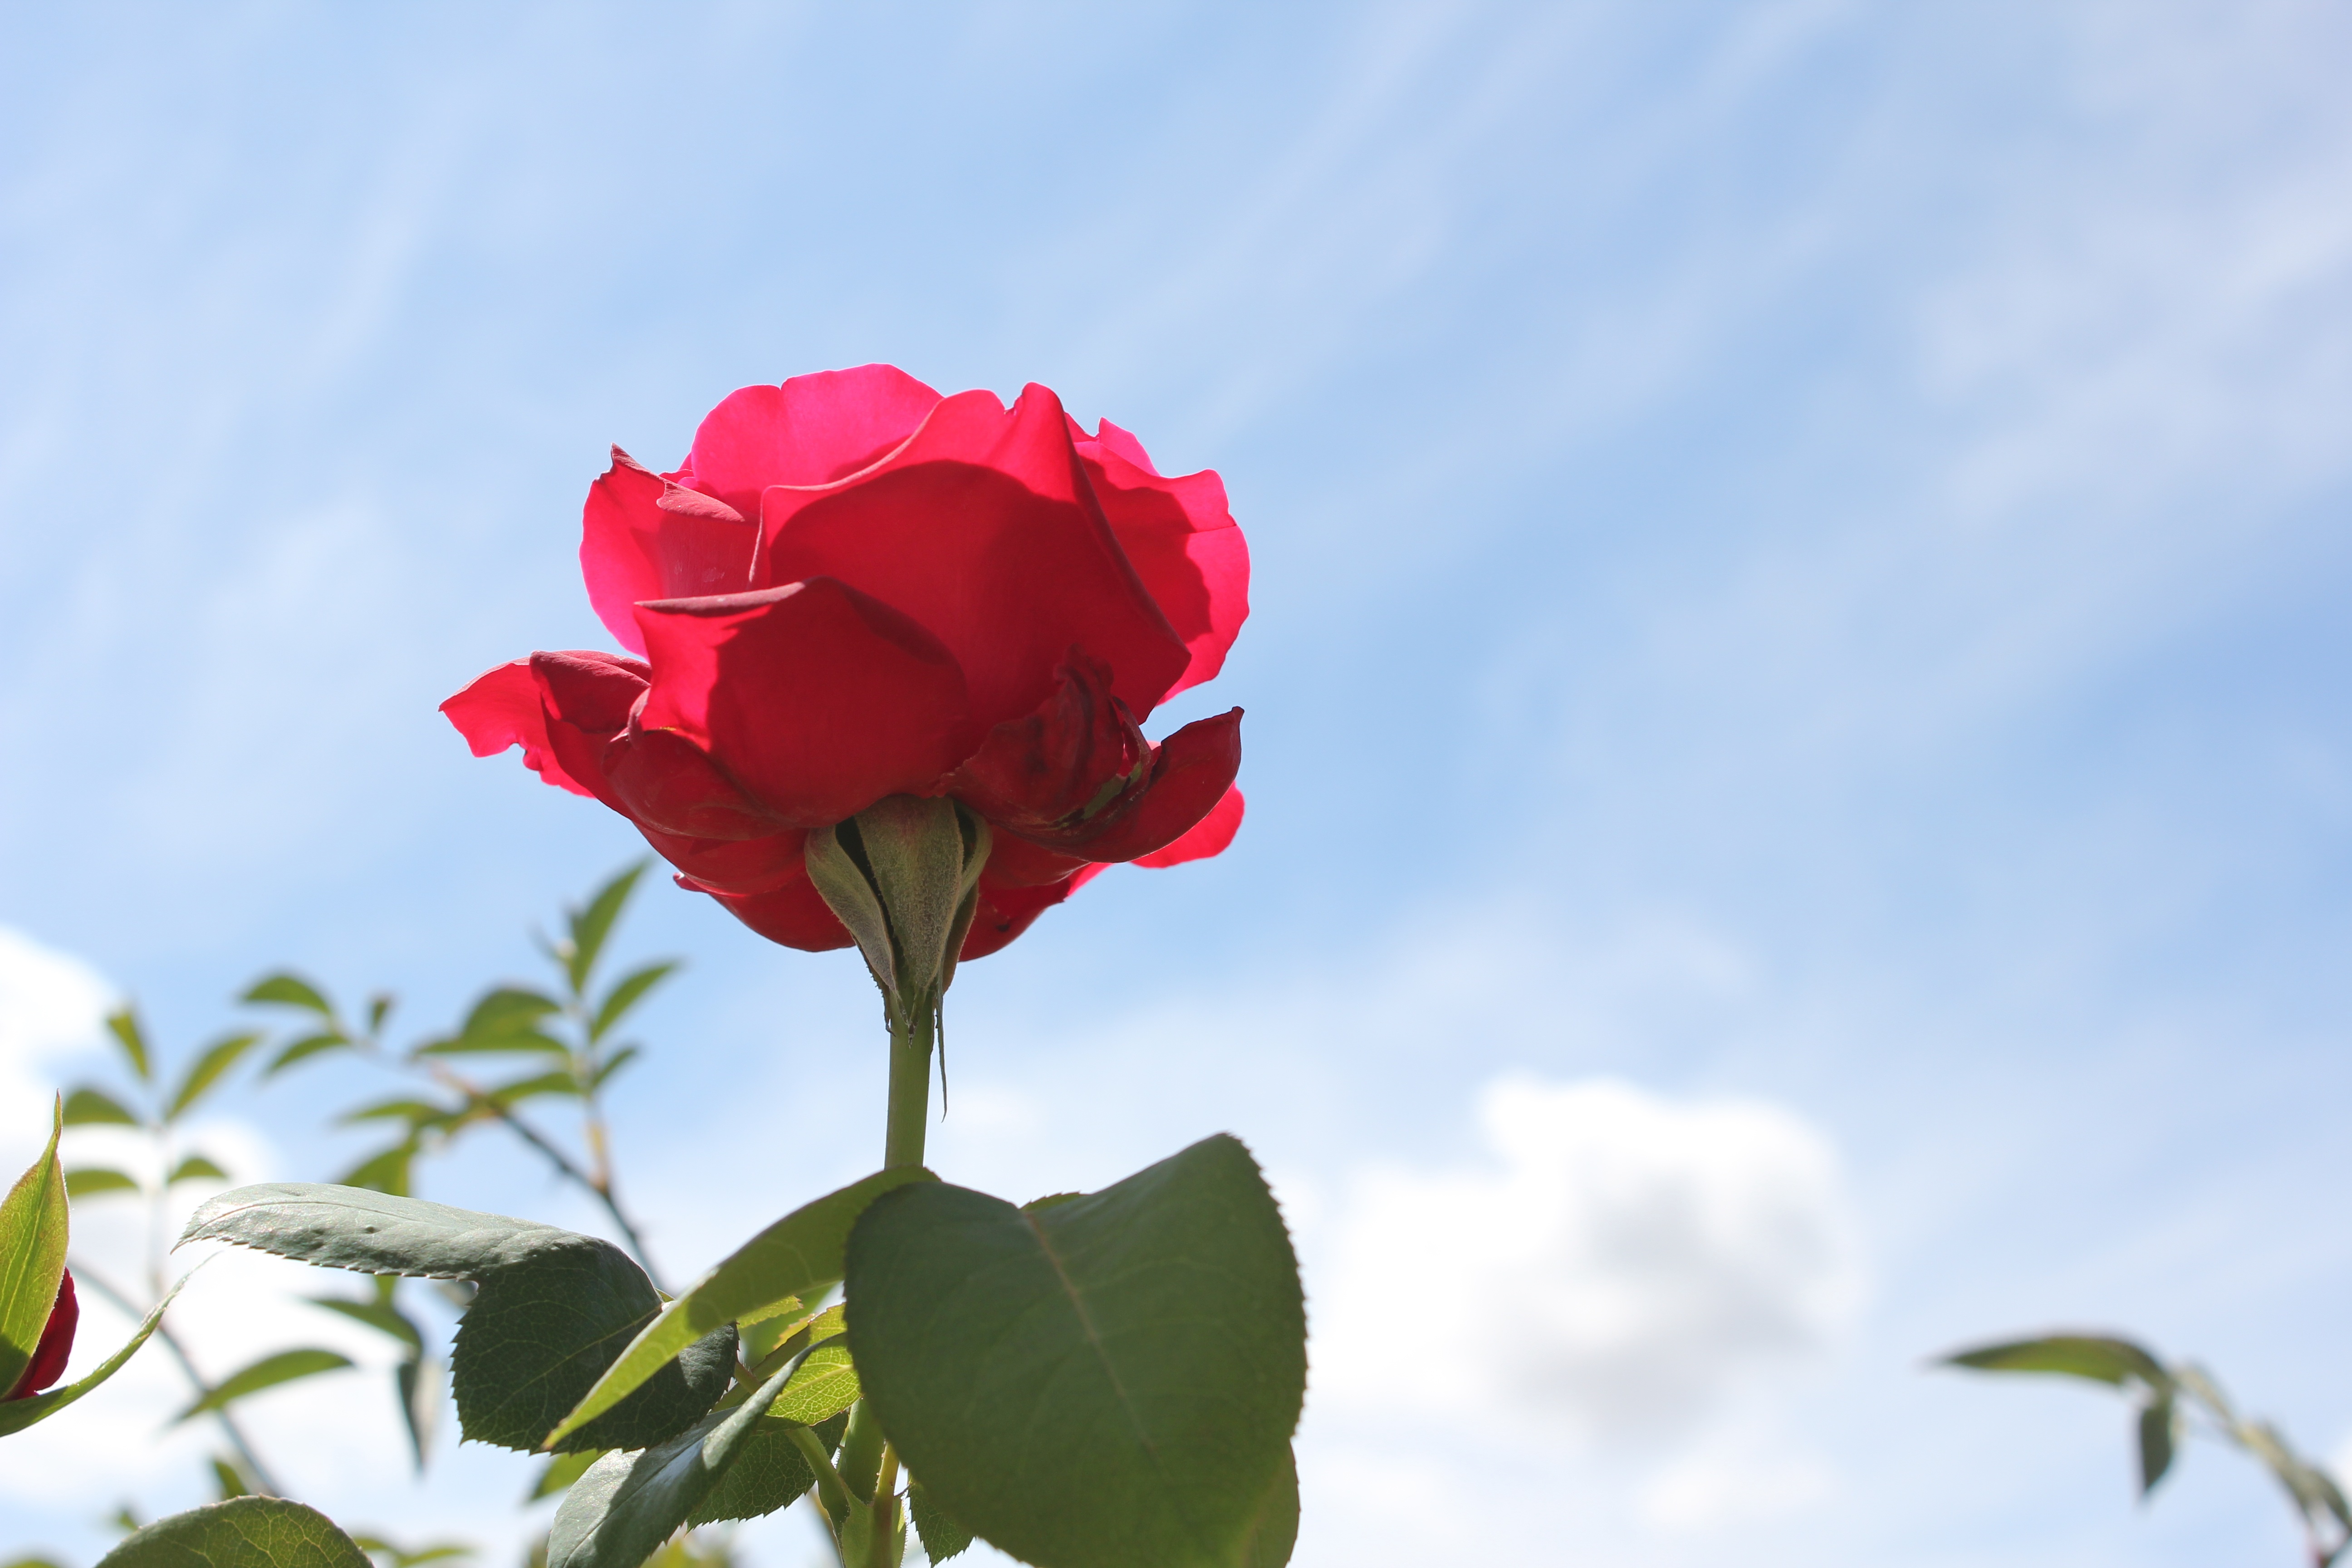
nature, blossom, plant, flower, petal, rose, spring, botany, flora, rosa, macro photography, flowering plant, plant stem, land plant